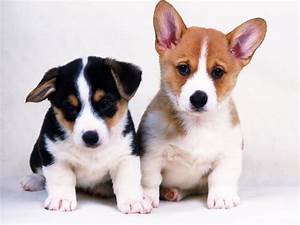
Label: dog